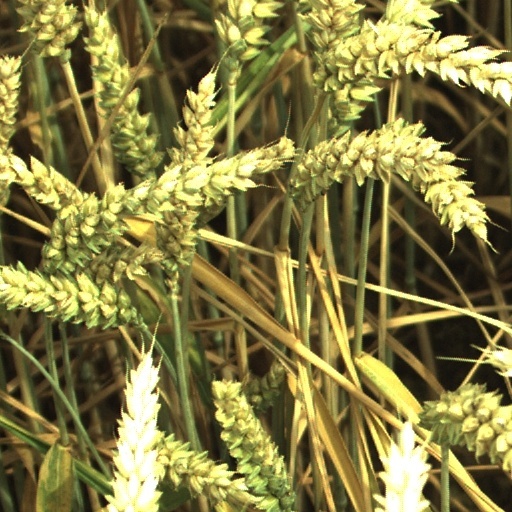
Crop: wheat